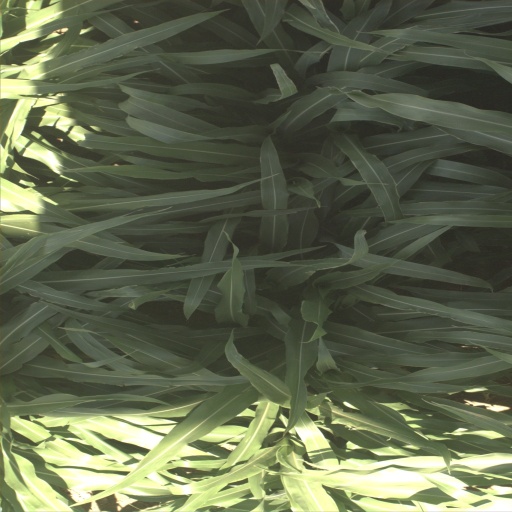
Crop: sorghum